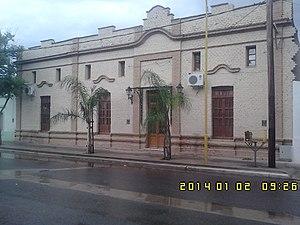
La province de San Luis est une subdivision de l'Argentine située au centre-ouest du pays. Sa capitale est la ville de San Luis.